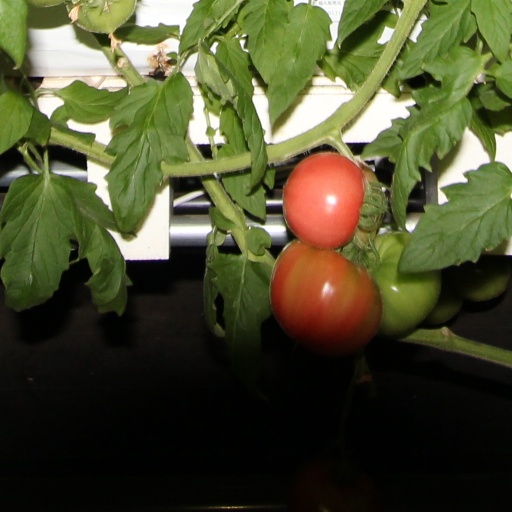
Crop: tomato